List of rivers of India by discharge

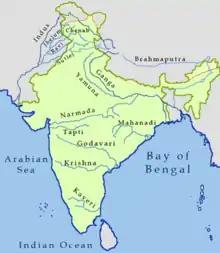
Major rivers of India.

There are more than 400 rivers in the Indian subcontinent. As per the classification of Food and Agriculture Organization, the Indian rivers are combined into 20 river units, which includes 14 major river systems and 99 smaller river basins grouped into six river units. They are grouped into four groups: Himalayan, Deccan, Coastal, and Inland drainage, based on their origin and drainage.